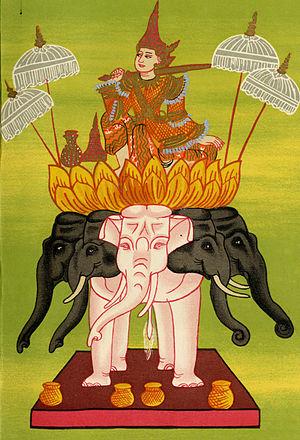
Kyawswa I de Pinya, ou Ngarsishin Kyawswa fut le troisième roi de Pinya, de 1343 à 1350. Il descendait de la dynastie de Pagan et de celle de Myinsaing et monta sur le trône après l'abdication de son demi-frère maternel Uzana I en 1343. Il essaya en vain de réunifier le centre de la Birmanie en attaquant sporadiquement le Royaume de Sagaing rival, gouverné par son cousin germain Kyaswa.